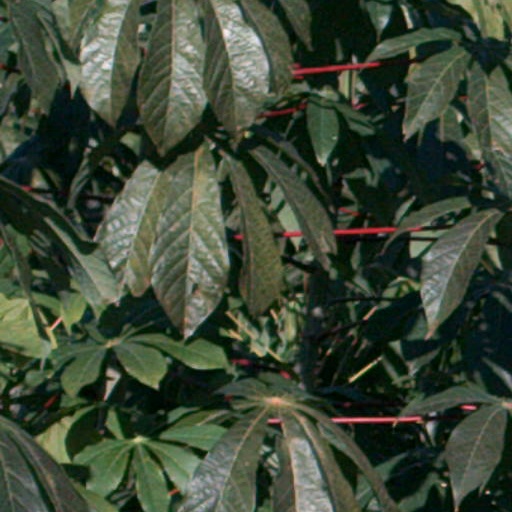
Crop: cassava